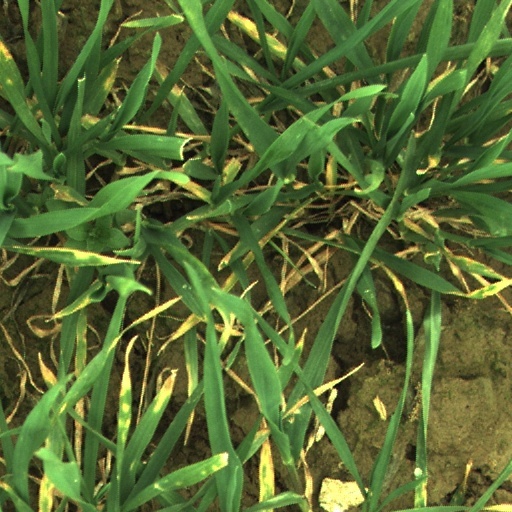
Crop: wheat